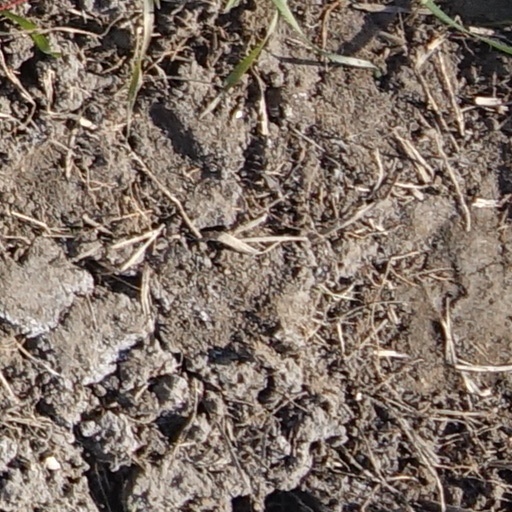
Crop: wheat